Typhoon Texas

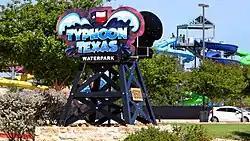
Entrance to Typhoon Texas Waterpark Austin

Typhoon Texas is a series of water parks in Texas. The company currently operates two locations in Austin and in Katy.